Montillot

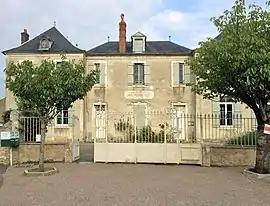
The town hall in Montillot

Montillot is a commune in the Yonne department in Bourgogne-Franche-Comté in north-central France.